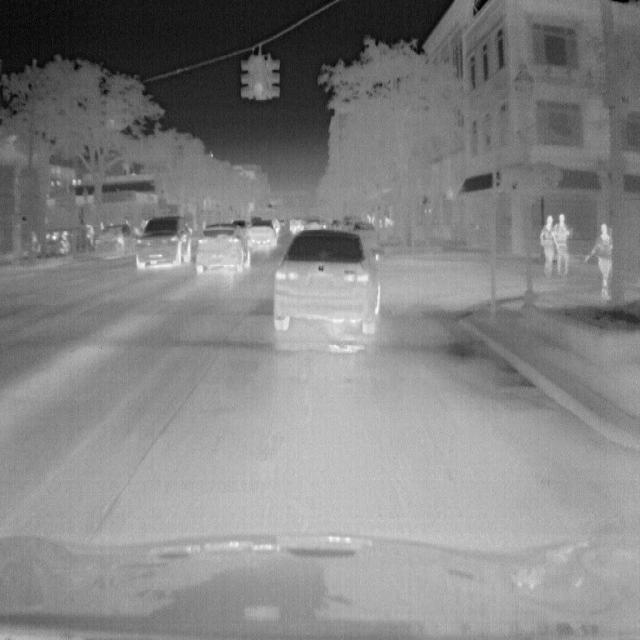
Detected objects:
label: person
label: person
label: person